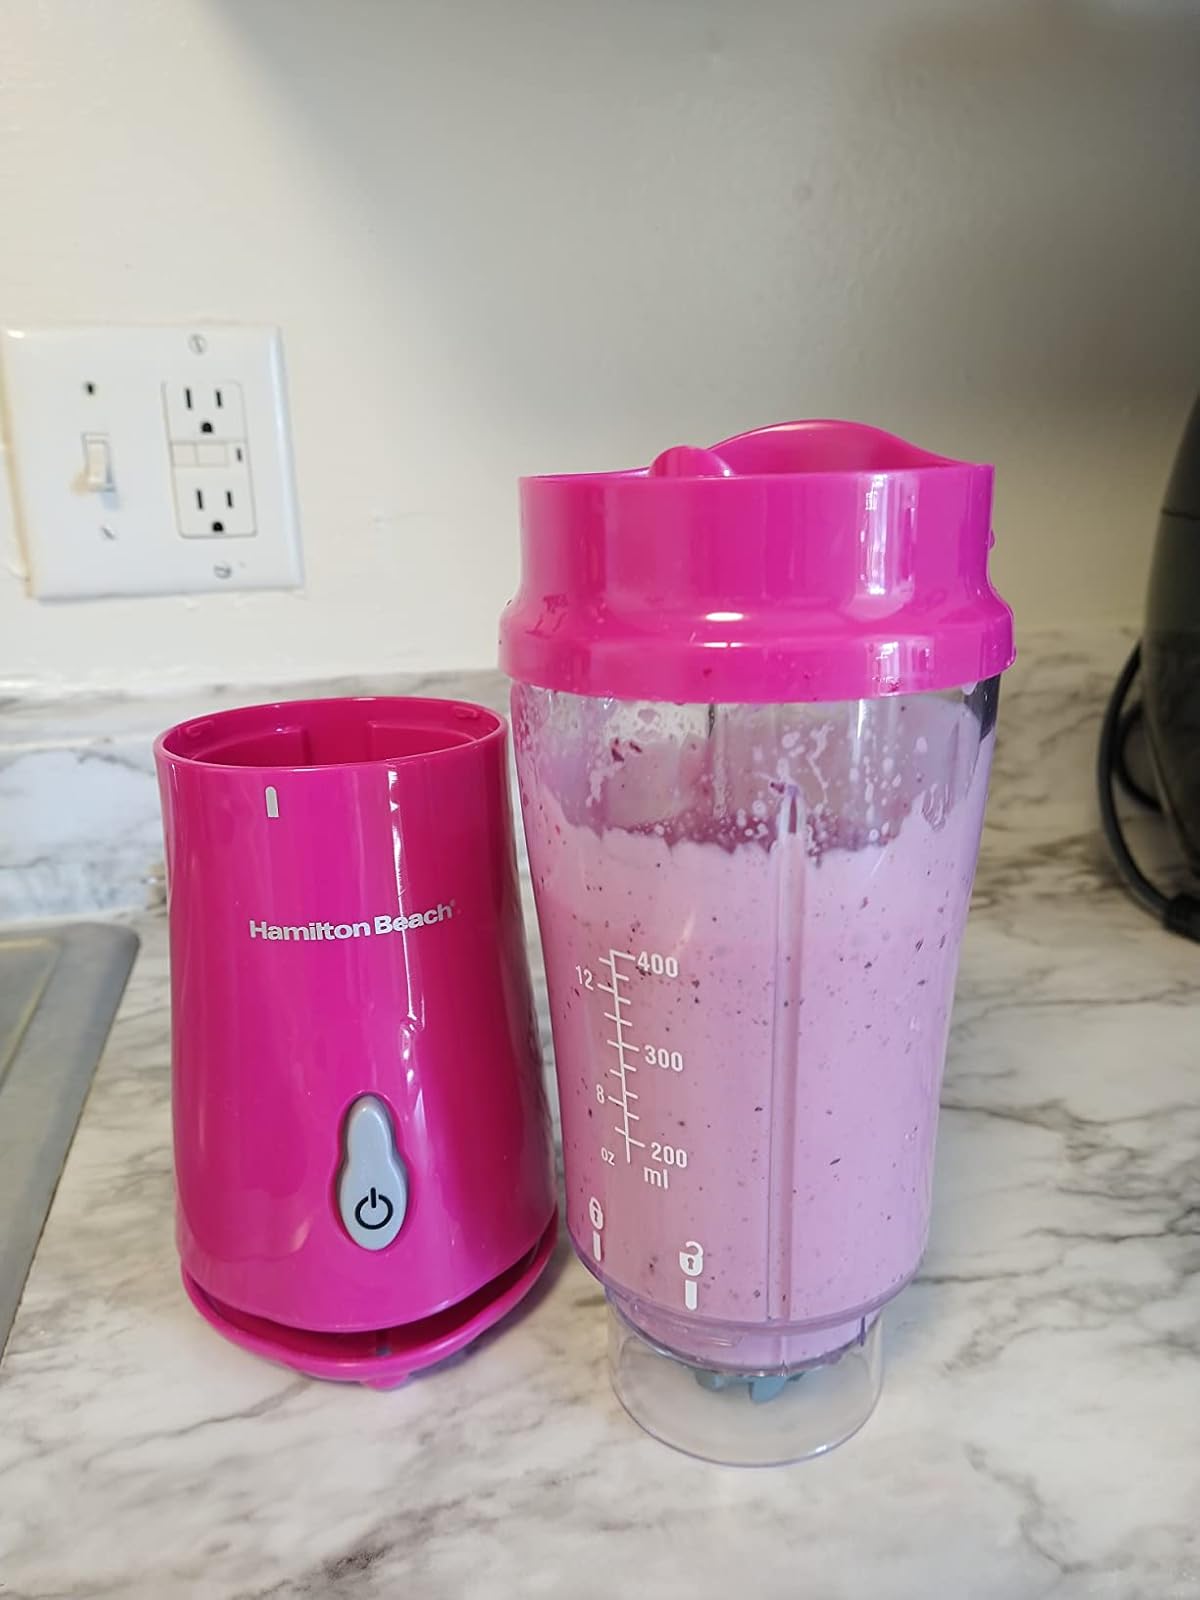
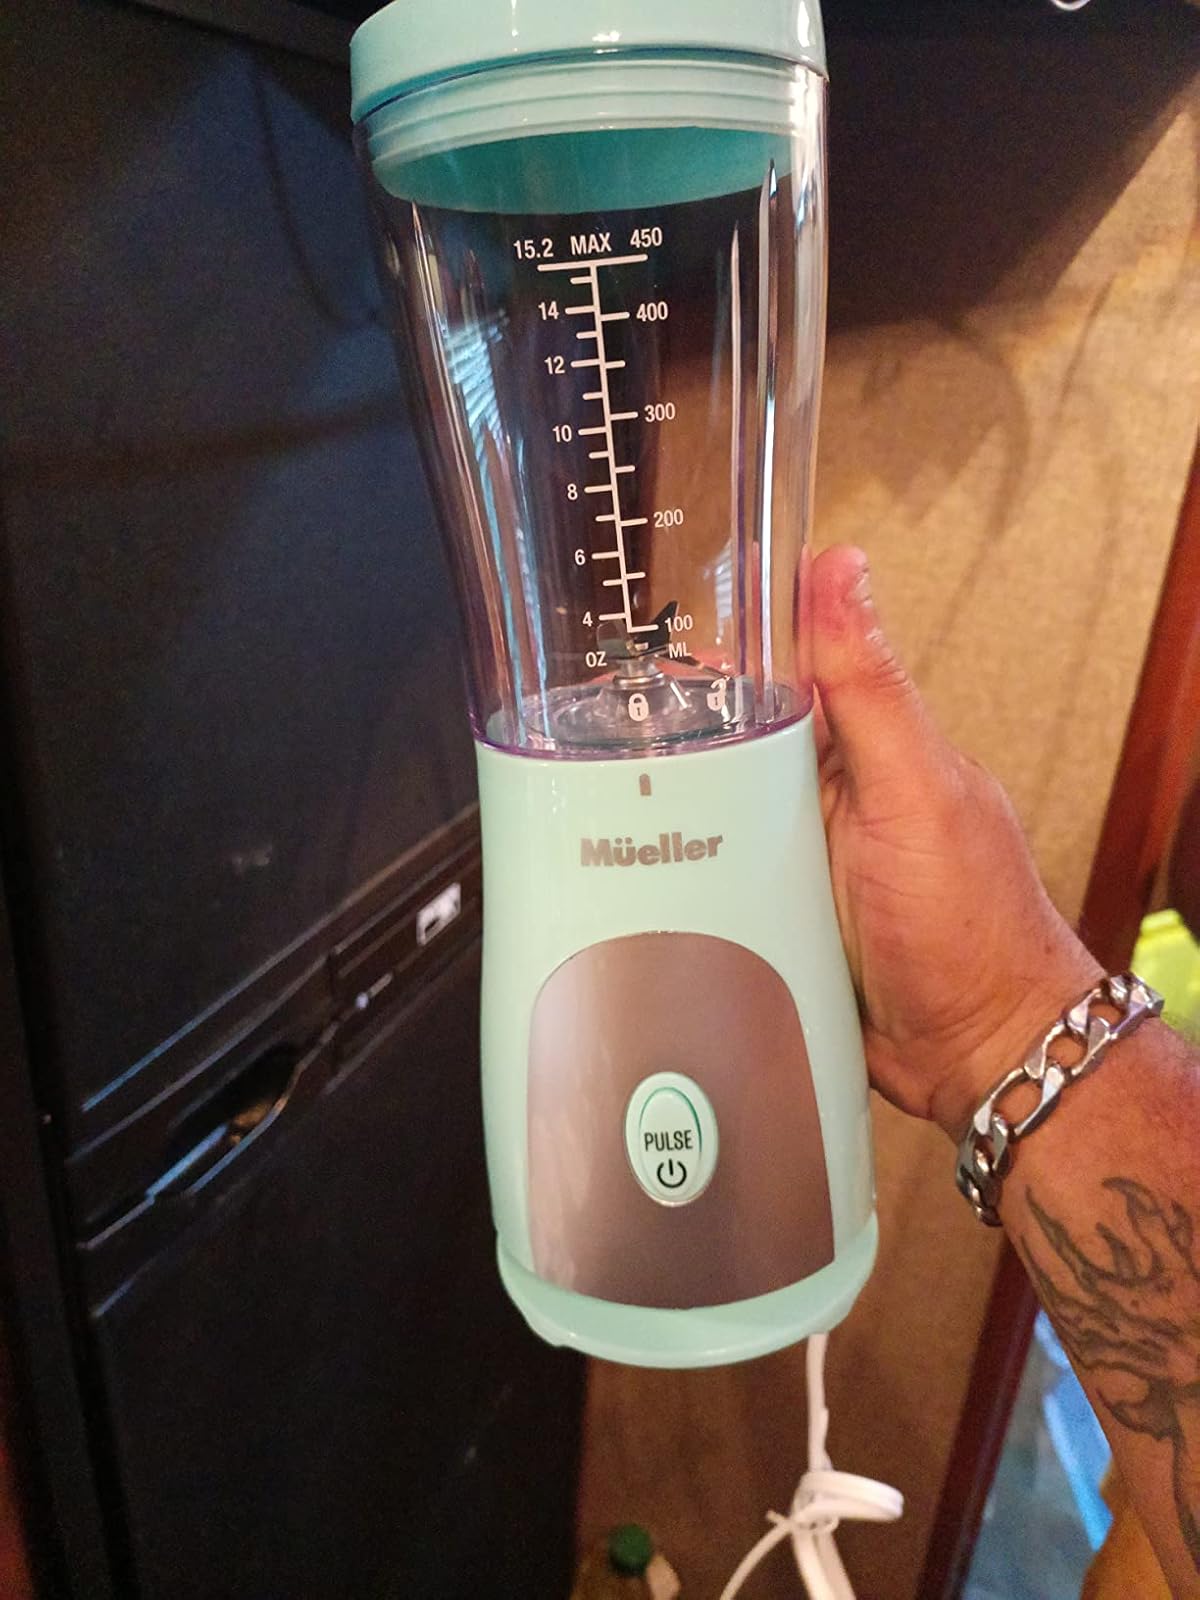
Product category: items_blender
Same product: no